Dirk Bauermann

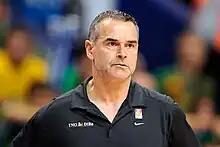
2011

Bauerman was the head coach of the senior men's German national basketball team at the 1994 FIBA World Championship. He also coached Germany at the EuroBasket 2005, where Germany won the silver medal. In addition to that, he also coached Germany at the following tournaments: the 2006 FIBA World Championship, the EuroBasket 2007, the 2008 Summer Olympic Games, the EuroBasket 2009, the 2010 FIBA World Championship, and the EuroBasket 2011.